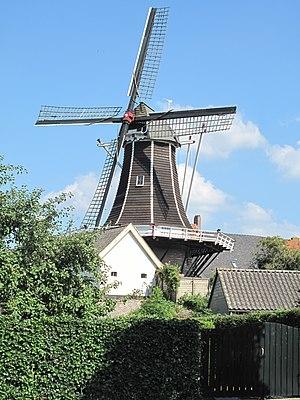
Hattem est une commune et une ville néerlandais, en province de Gueldre.